Bundeszollverwaltung

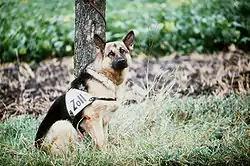
A West German customs dog (Zollhund) on the inner German border in 1984

The Bundeszollverwaltung (Federal Customs Administration or Federal Customs Service) is the customs administration of the Federal Republic of Germany. It is also the executive and fiscal administrative unit of the federal government and part of the Federal Ministry of Finance. It was founded in 1949 in West Germany. The purpose of the Customs Service is to administer federal taxes, execute demands for payment on behalf of the federal government and federal statutory corporations, monitor the cross border movements of goods with regard to compliance with bans and restrictions, and prevent illicit work.